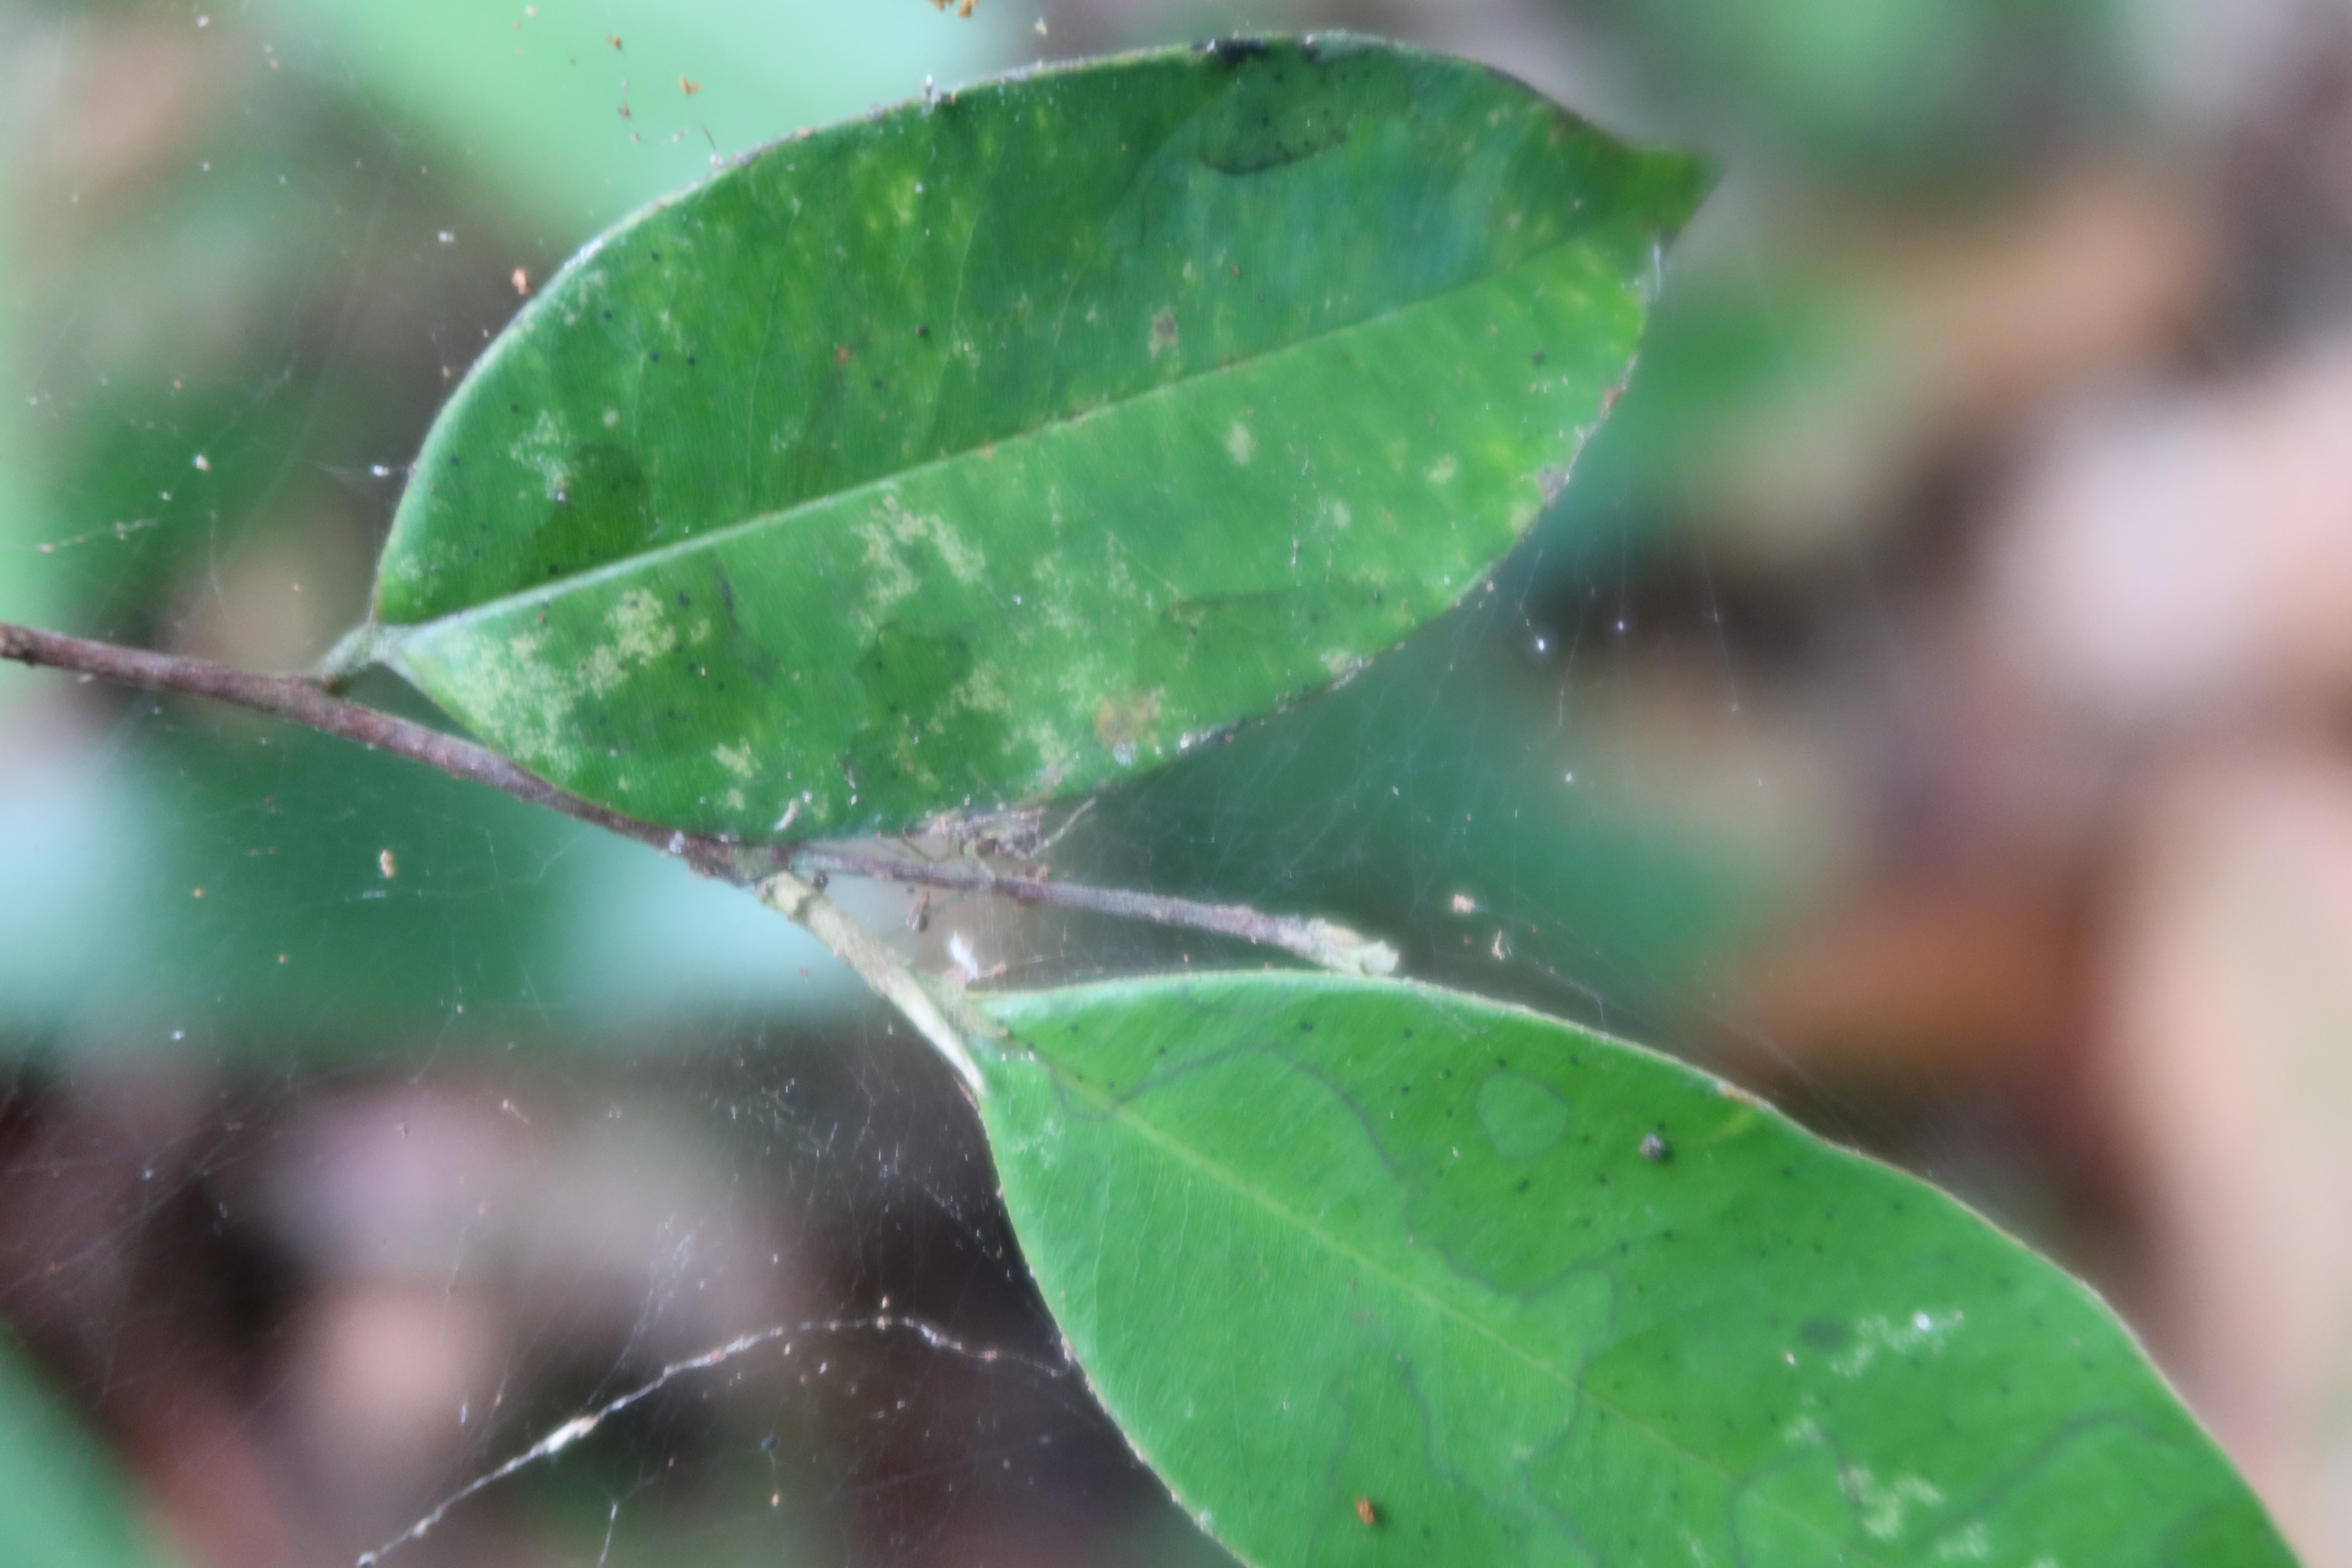
Label: Black spots